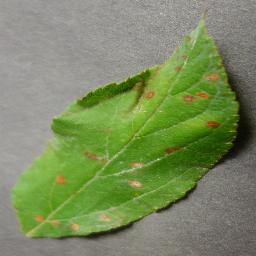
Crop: apple
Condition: cedar_rust